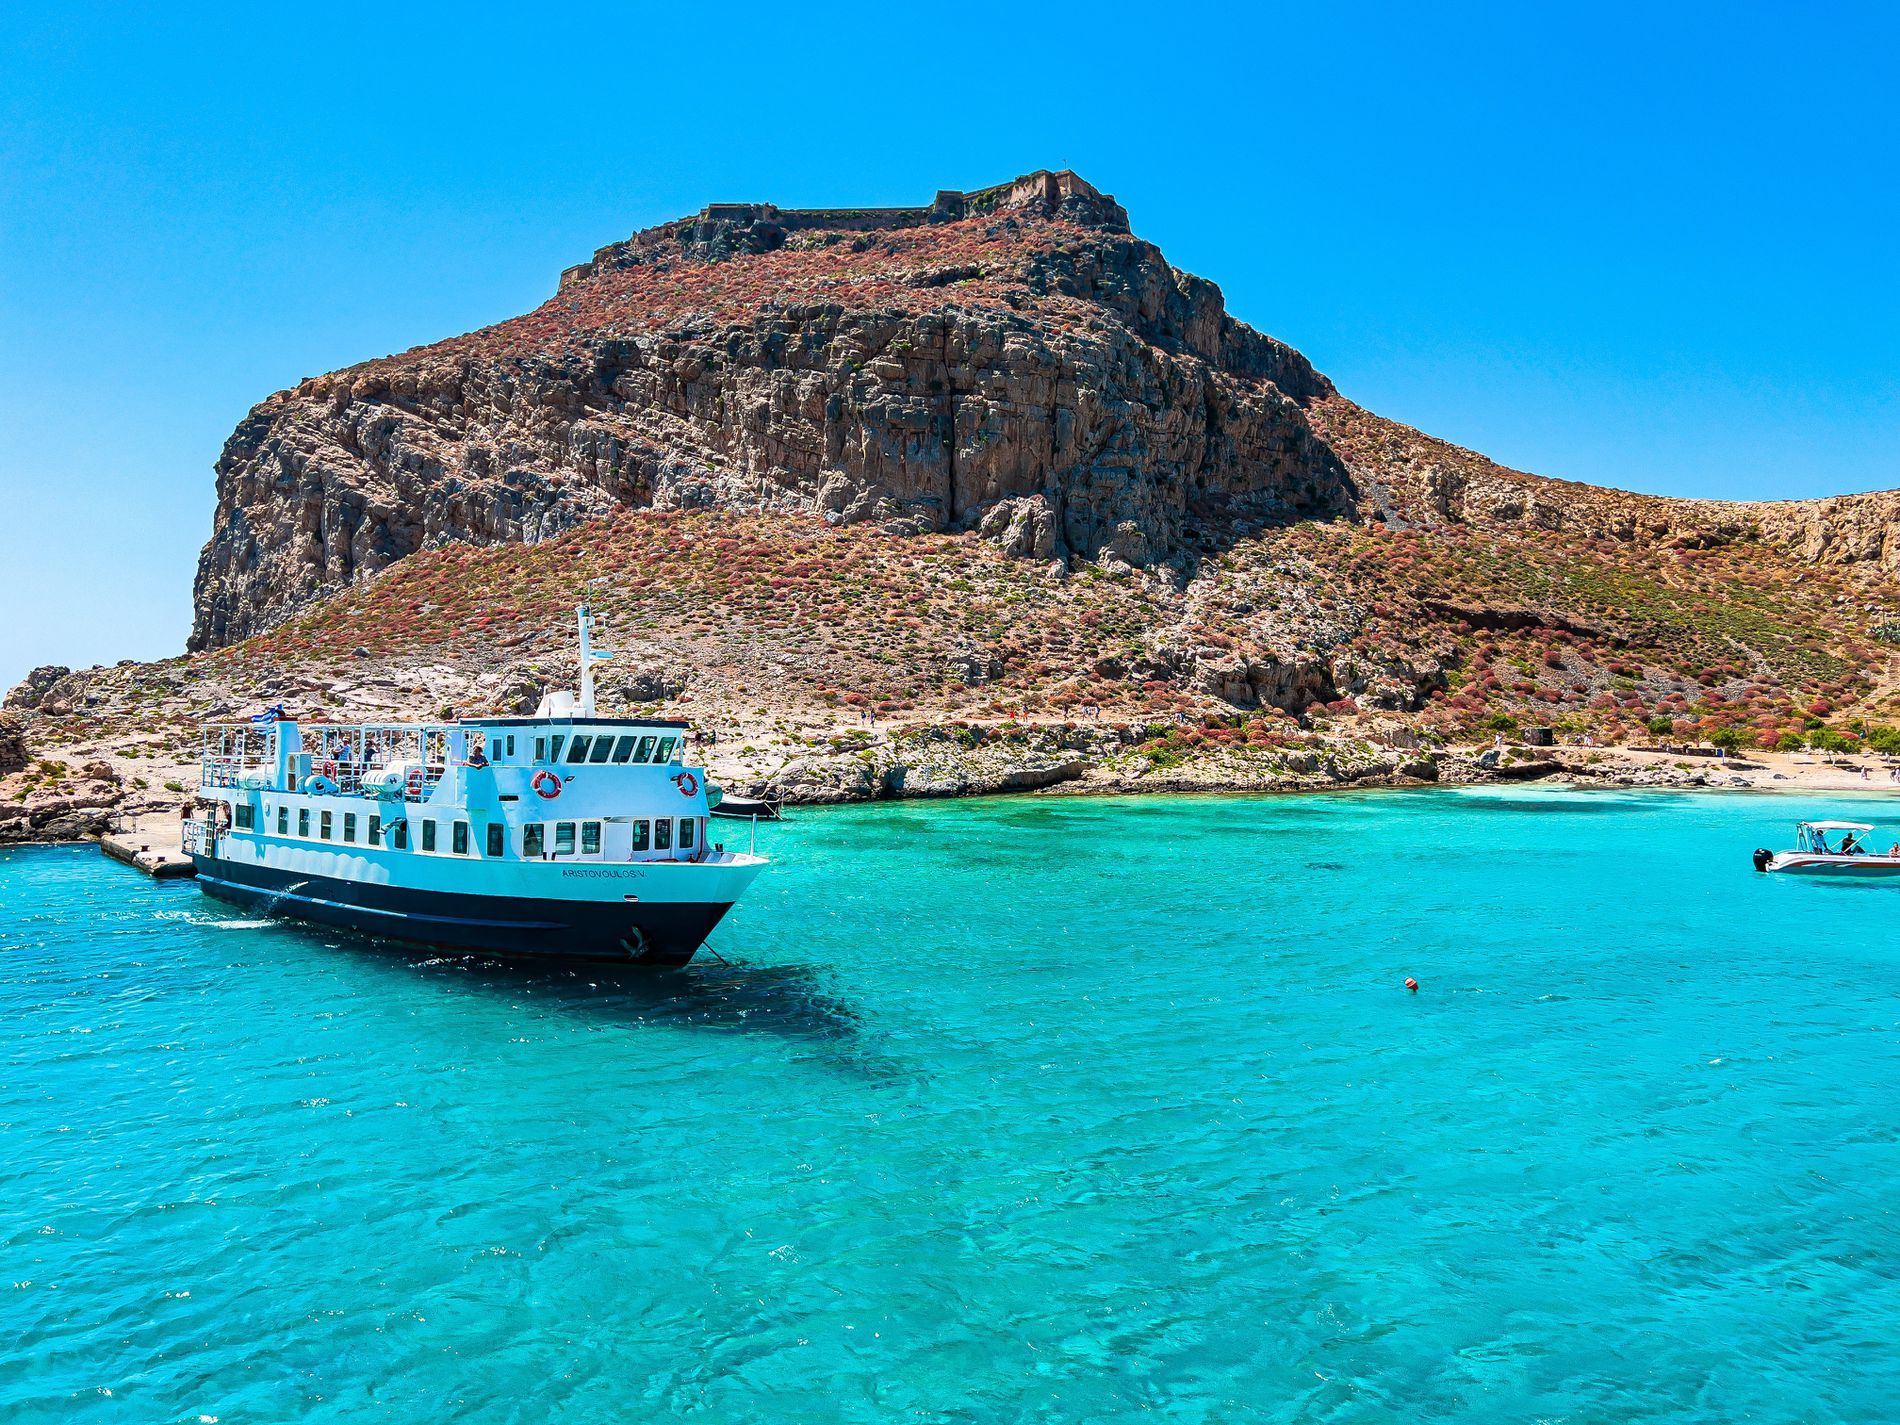
Yacht Vacation
the image shows a white yacht near the cliff. the water is very clear reflecting the shadow of the yacht, and there is a small boat near to the cliff's land and a clear blue sky.
this is a landscape taken at eye level shows a white yacht near the cliff. the water is very clear reflecting the shadow of the yacht, and there is a small boat near to the cliff's land and a clear blue sky. the mood is active and color palette is blue and brown.
Labels: Transportation, Vehicle, Yacht, Boat, Ferry, Lagoon, Lake, Nature, Outdoors, Water, Sea, Person, Land, Scenery, Boating, Leisure Activities, Sport, Water Sports, Shoreline, Coast, Cliff, Promontory, Waterfront, Rock, Sku, Sky
Camera: Apple iPhone 13 Pro Max
Lens: iPhone 13 Pro Max back triple camera 5.7mm f/1.5
Aperture: F1.5
Exposure: 1/3800 sec
ISO: 50
Focal length: 5.7